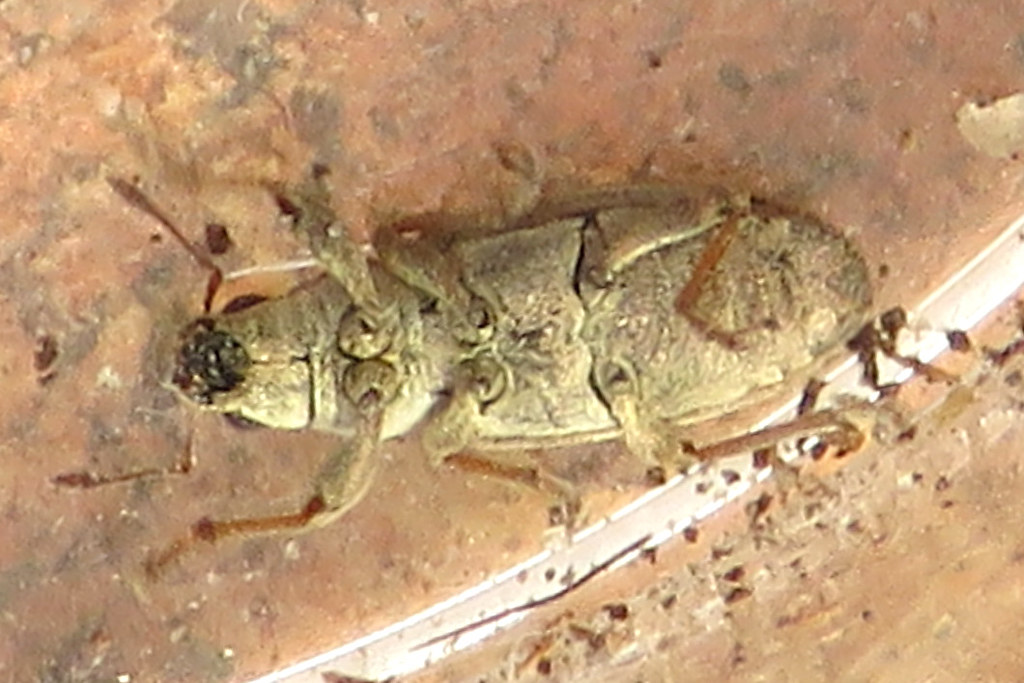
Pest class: pea_leaf_weevil